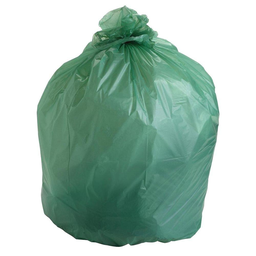
Label: plastic